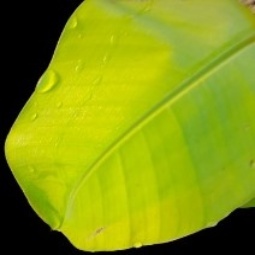
Label: Sulphur